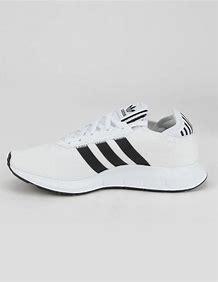
Brand: Adidas
Model: Swift Run X